Gustave Boulanger

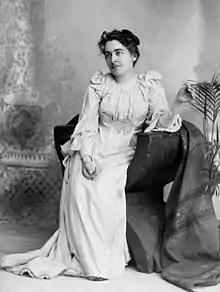
Alice De Wolf Kellogg

Boulanger produced one of his most famous paintings near the end of his life, shown at the Paris Salon of 1886: "Un Maquignon d’esclaves à Rome" (A Slave Dealer in Rome), which has become better known as "The Slave Market". A "pendant" painting, "Esclaves à vendre" (Slaves for Sale), followed in 1888 and was to be Boulanger's last exhibited painting. Though set in the ancient Roman world, these paintings are stylistically closer to Boulanger's Orientalist works. The realism is stark, with none of the playfulness and luxurious fantasy of his previous Classical paintings; "The Slave Market" seems a world away from "Répétition du "Joueur de flûte"".